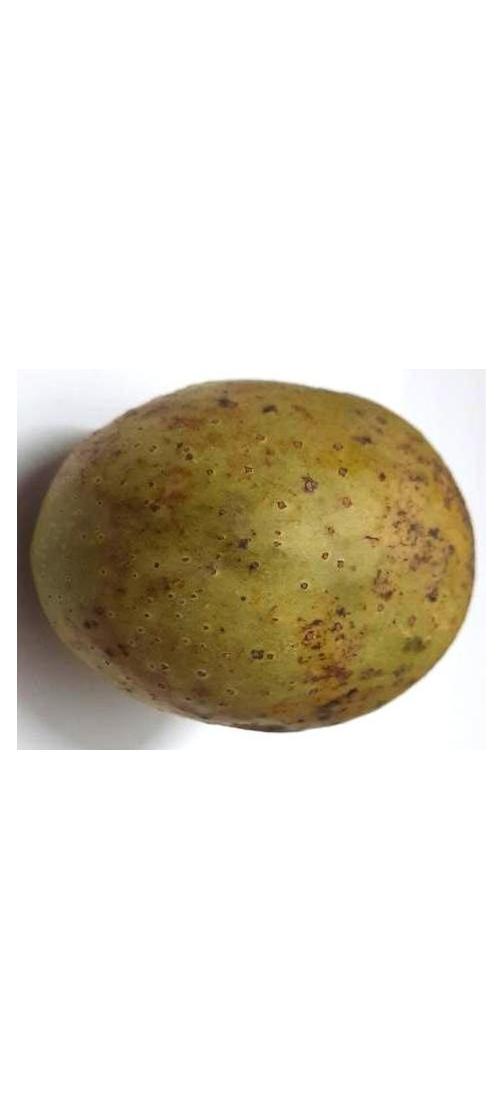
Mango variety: Gourmoti